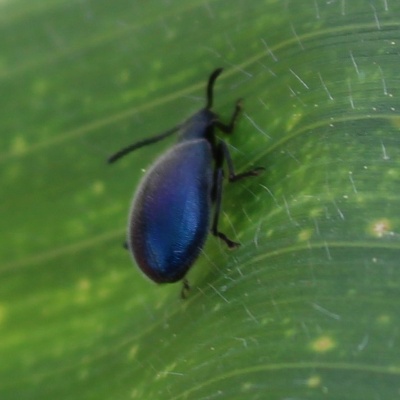
Crop: Maize
Condition: leaf beetle